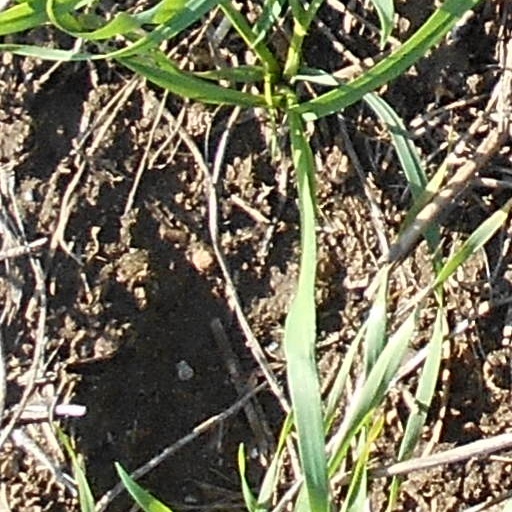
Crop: wheat